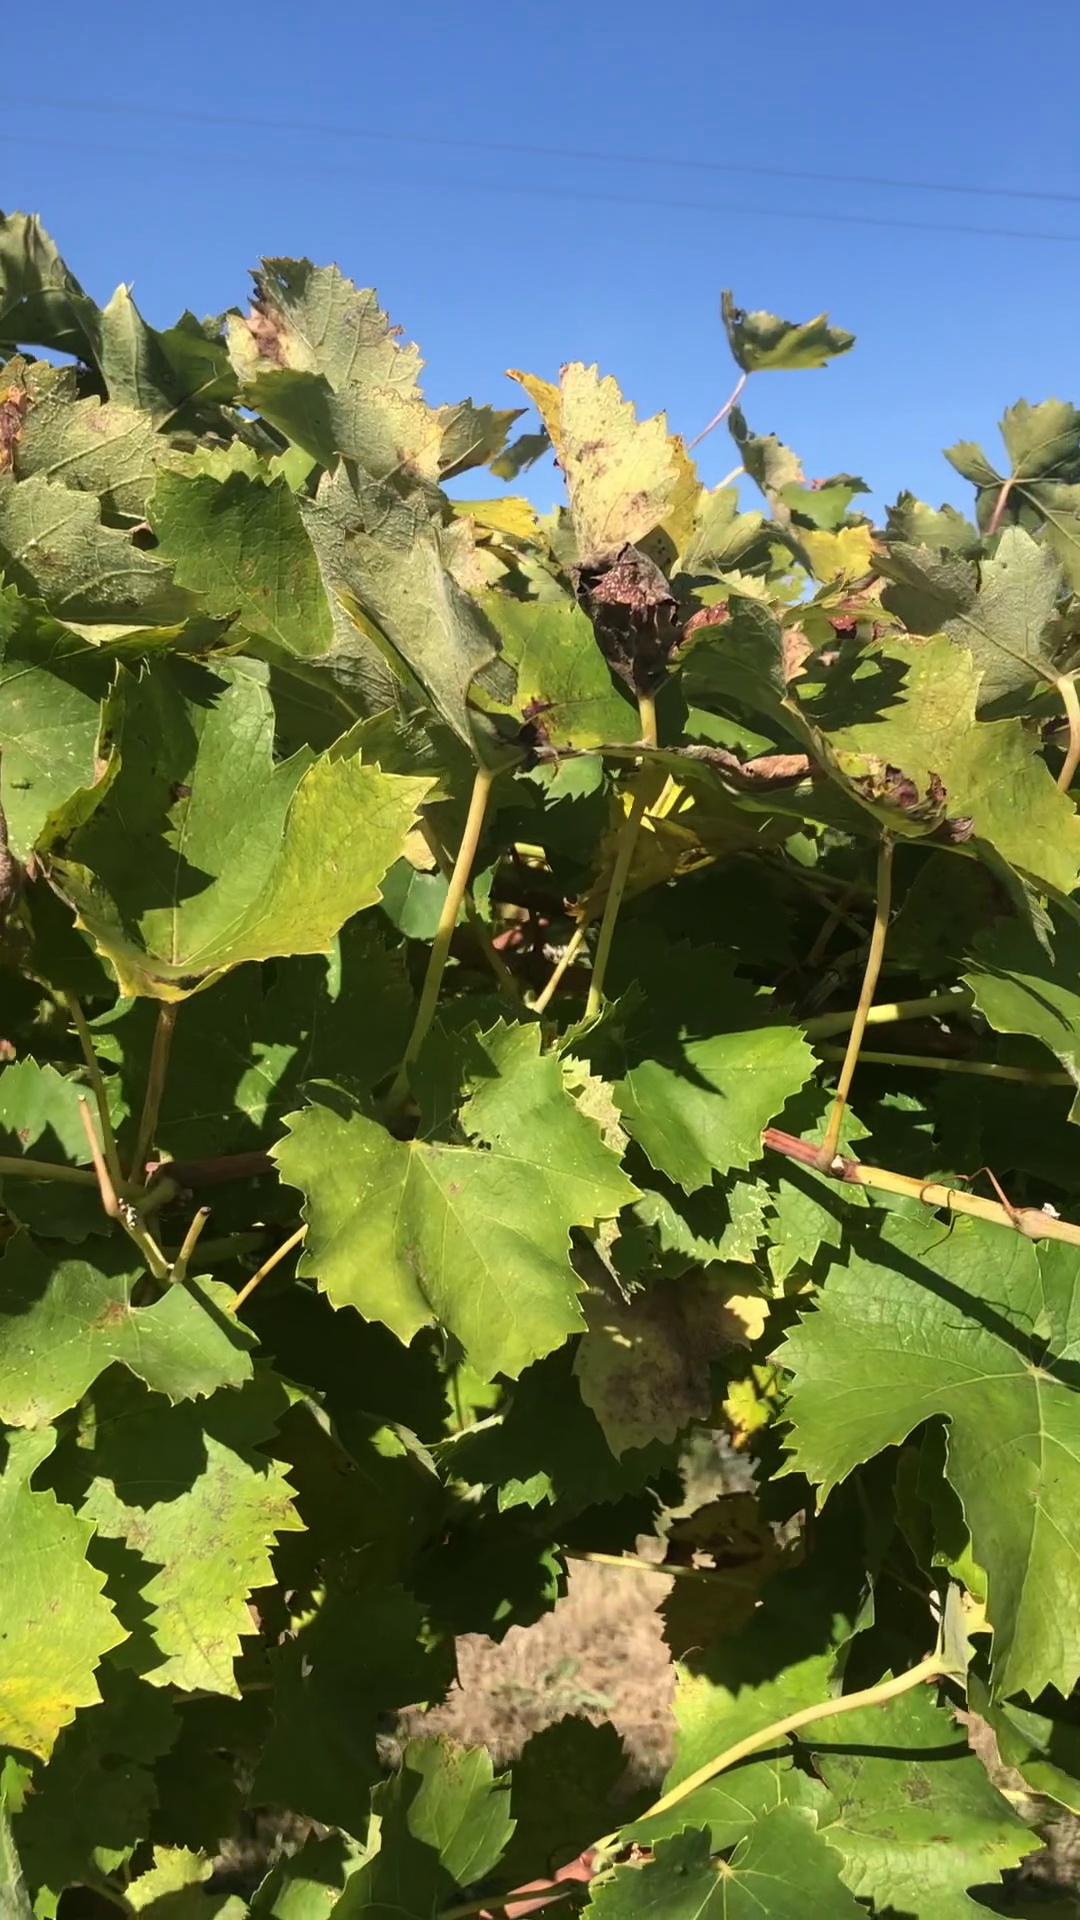
Label: healthy